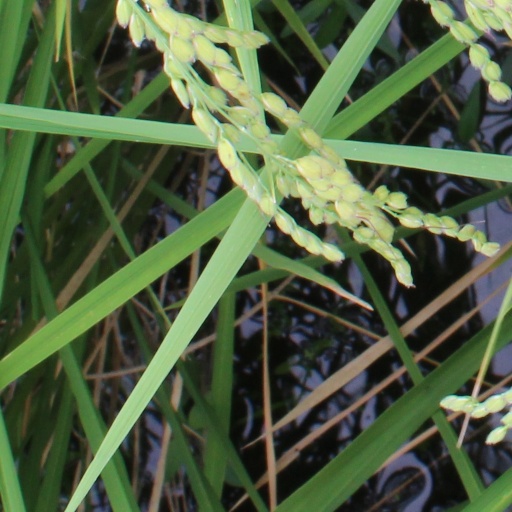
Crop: rice